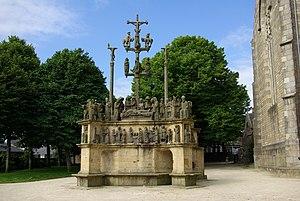
Calvaire de Plougastel-Daoulas (Finistère, France)
Plougastel-Daoulas est une ville du département du Finistère, dans la région Bretagne, en France. Ses habitants sont appelés les Plougastels et pour les femmes, on utilise le mot breton Plougastellenn.